Moviestar (Harpo song)

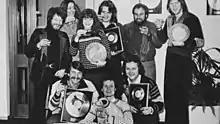
A press-party for "Moviestar" after it sold gold. Harpo at the bottom holding the dog Nipper.

The single became a surprise hit for Harpo, who did not expect it to become a charting single in Europe. According to Roger Lindhorst, television appearances and word-of-mouth were the contributing factors for the single becoming a hit. The first country it charted in was the Netherlands on the Dutch Top 40; it entered on 18 August 1975. The following week it would enter the other Dutch chart, Single Top 100. The single would reach number two and three respectively on those charts; "Sailing" by Rod Stewart kept it from the top on the former. "Moviestar" had significant appeal in the German-speaking world, reaching number one in Germany, Austria and Switzerland. In Switzerland it sat at number one for five consecutive weeks while it was at number one for four weeks in Germany.